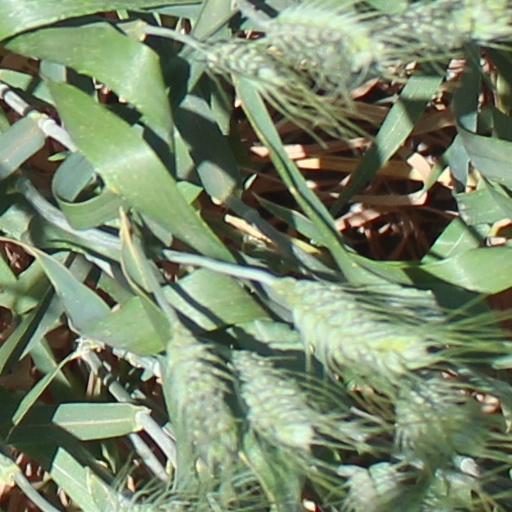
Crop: wheat